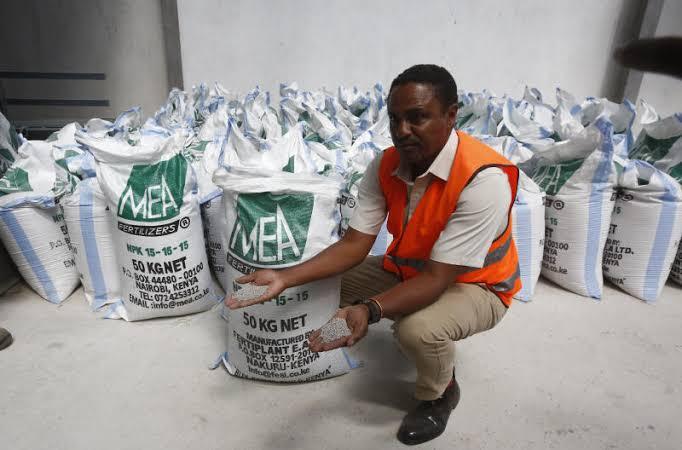
Mwanaume aliyechuchumaa aliyevaa nguo nadhifu, ikiwemo na kiakisi mwanga pembeni akizungukwa na viroba mbalimbali vyenye pembejeo pamoja na dawa za wanyama kwa ajili ya kuhimiza na kuimarisha ufugaji kwa kutumia njia sahihi za matibabu.